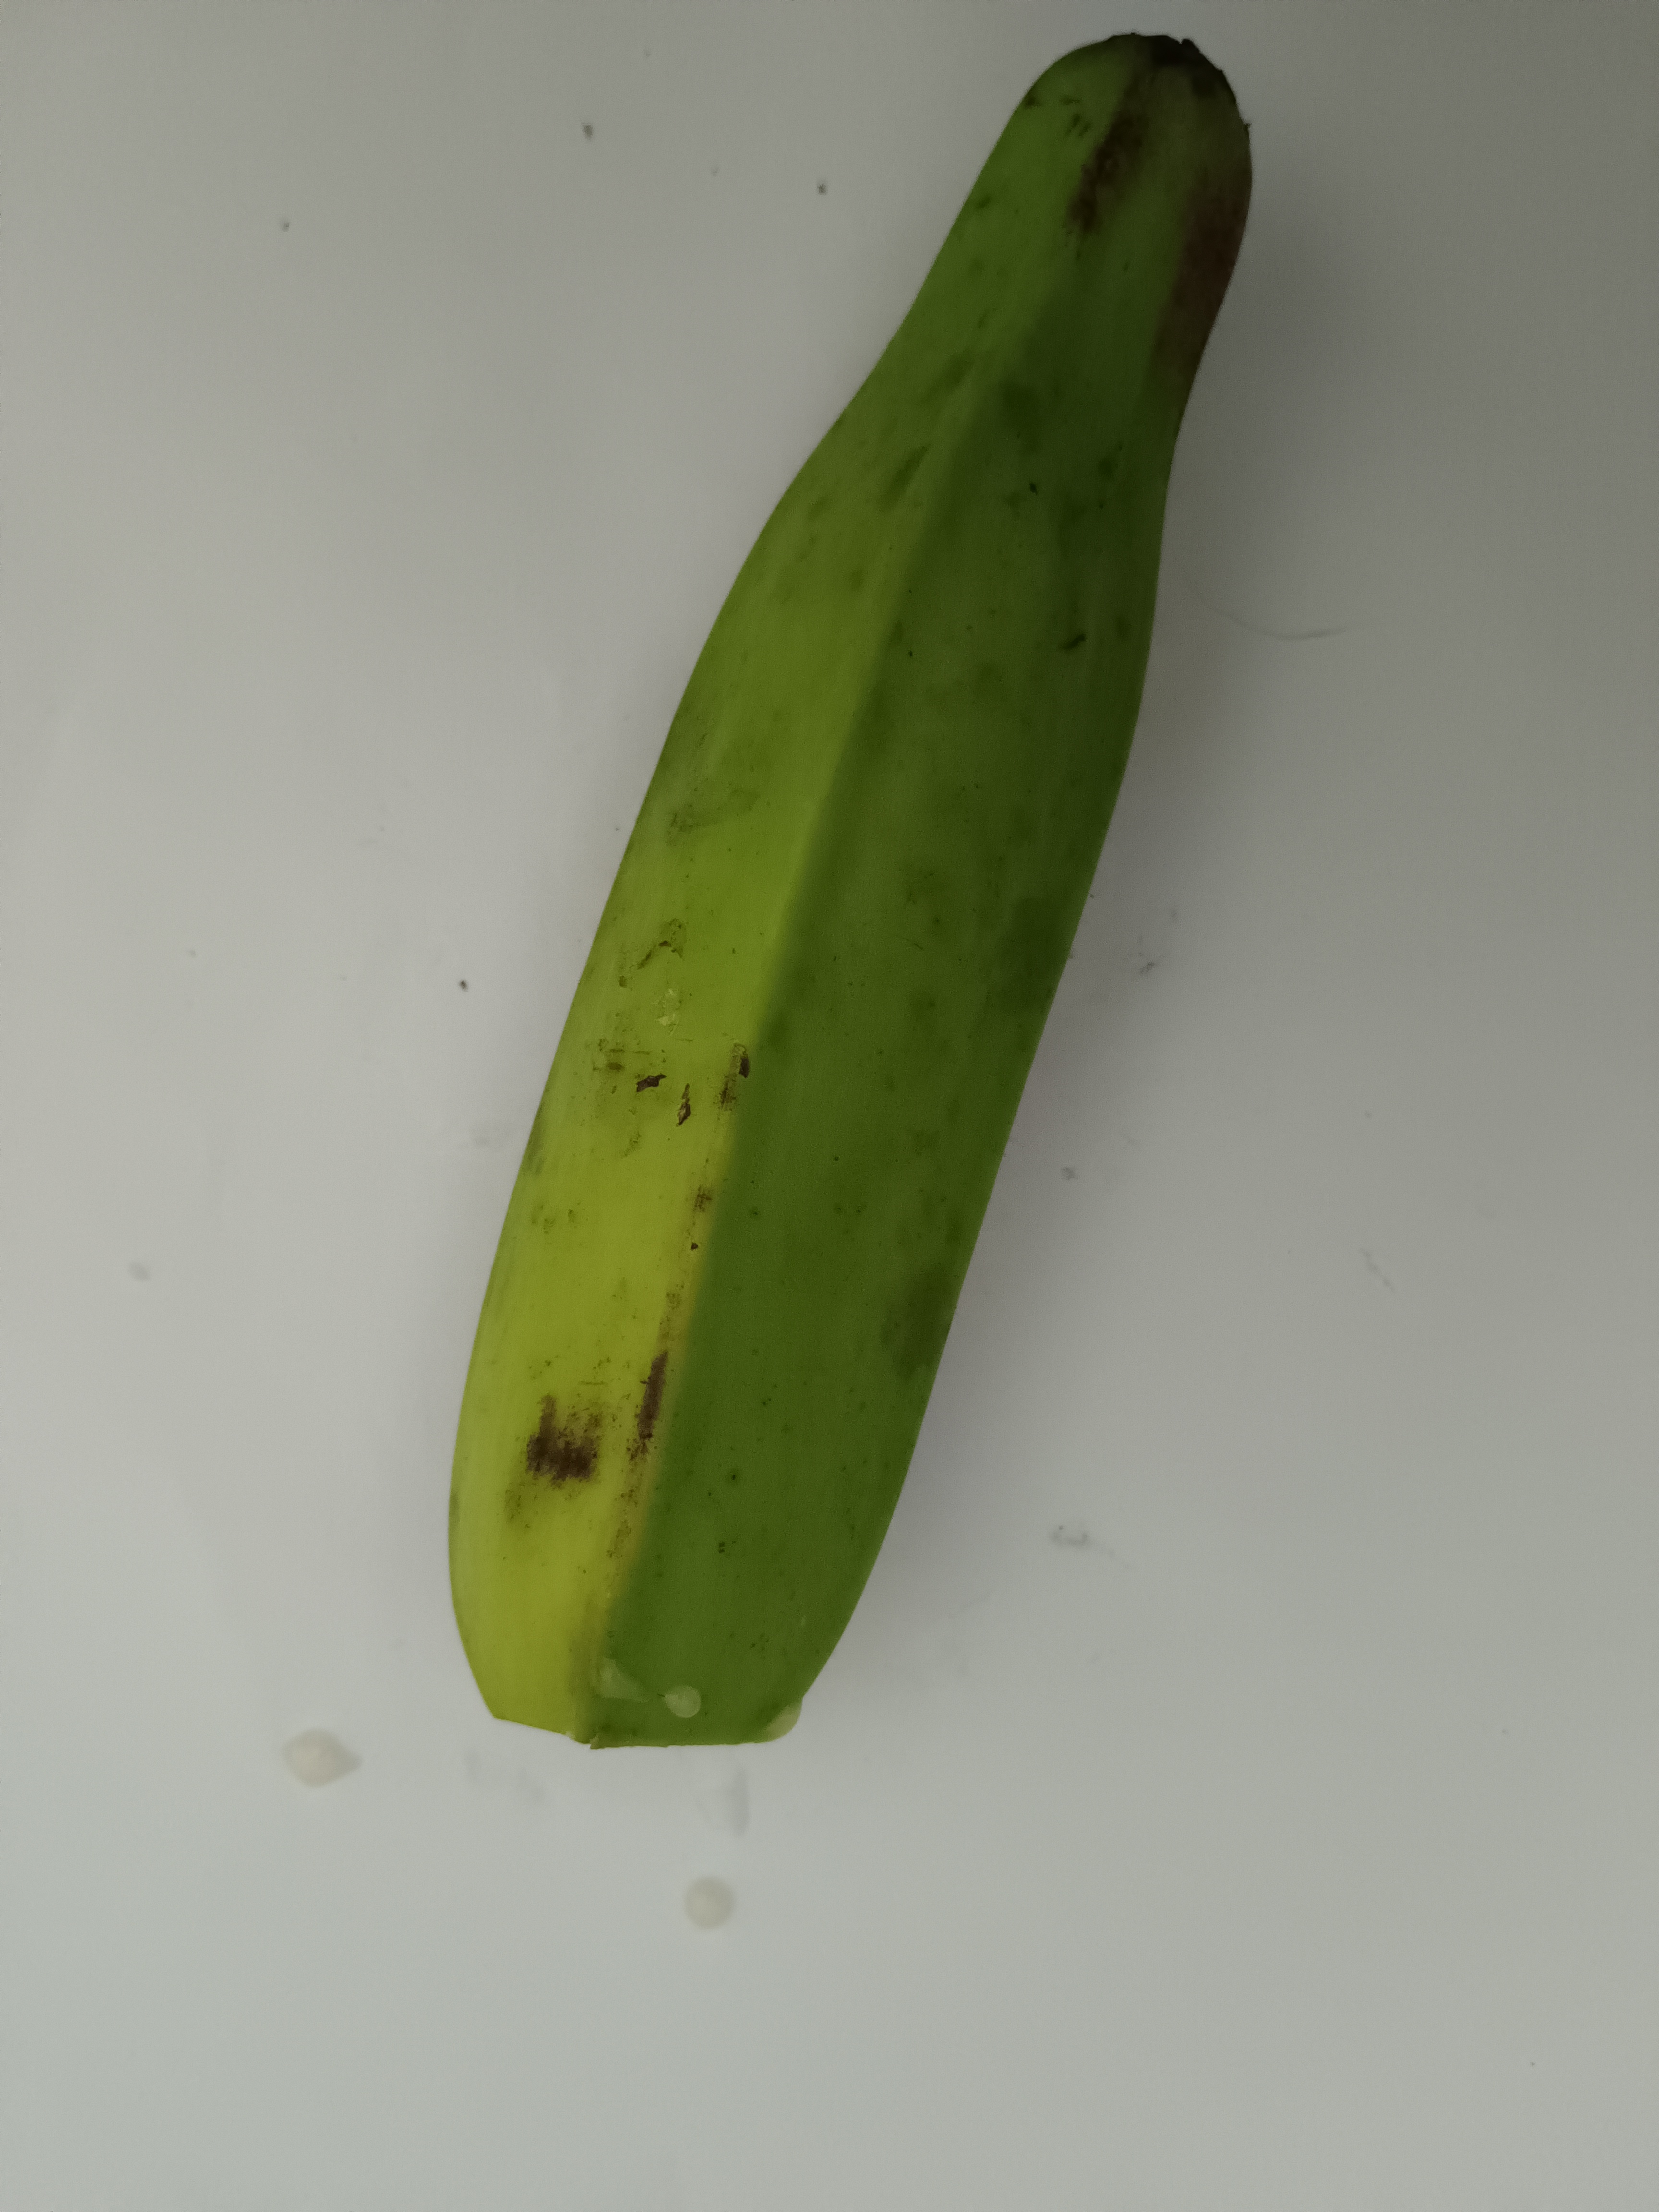
Banana variety: Anaji